Comrie, Perth and Kinross

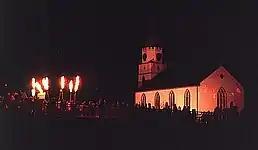
Hogmanay flambeaux fire festival with the white church visible in background

To the south of the village is a military camp at nearby Cultybraggan. During World War II, this was POW Camp 21 for Italian and later German prisoners of war. This was a "black" camp as most of its inmates were ardent Nazis. It became infamous after anti-Nazi German POW Wolfgang Rosterg was lynched there by fellow inmates, who were hanged after the war for the act. Many more difficult Nazis were moved to POW Camp 165 at Watten in Caithness.